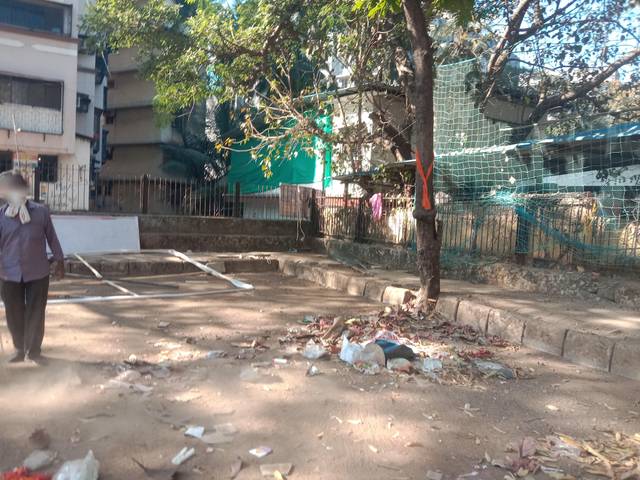
Region: India
Coordinates: 19.105, 72.897